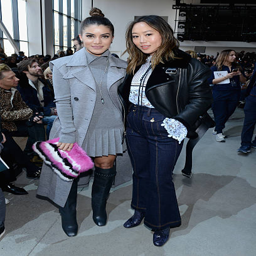
people attend the fashion show during fashion week .